Airline meal

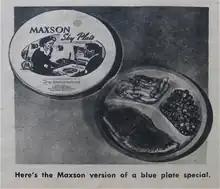
William Maxson's brainchild, the Sky Plate, could be frozen and then heated up mid-flight.

Daimler Airway pioneered the service of light refreshments. Their flight attendant, also known as the cabin boy, would procure food from the local markets before preparing and serving them in lunch boxes. Planes would often have to land at destinations even where no passengers were boarding or disembarking, just so that passengers could have their meals while the plane was being refuelled. At this early stage of aircraft meal service, the only heated refreshments were coffee and tea.